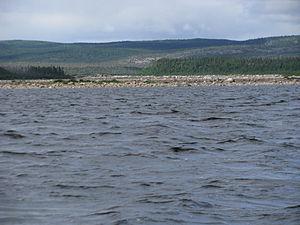
Exondation des berges de la rivière Caniapiscau à la gorge d'en Bas.
Les impacts environnementaux du projet de la Baie-James ont été à l'origine de multiples controverses depuis l'annonce de ce projet en avril 1971. Le gigantesque complexe de 11 centrales hydroélectriques qui produit annuellement plus de 90 térawattheures a été construit sur une période de 40 ans dans un territoire d'une superficie de 200 000 km².
Le réservoir de Caniapiscau est un lac de barrage qui forme la partie la plus orientale du complexe hydroélectrique La Grande dʼHydro-Québec. Dʼune superficie de 4 318 km², le réservoir est de loin la plus grande étendue dʼeau douce sur le territoire du Québec au Canada. Aménagé entre 1976 et 1983 dans une région difficile dʼaccès du Moyen-Nord québécois, à plusieurs centaines de kilomètres de tout endroit habité, le réservoir est alimenté par un bassin versant de 37 660 km² qui a été détourné du bassin versant de la rivière Caniapiscau, un affluent de la rivière Koksoak.